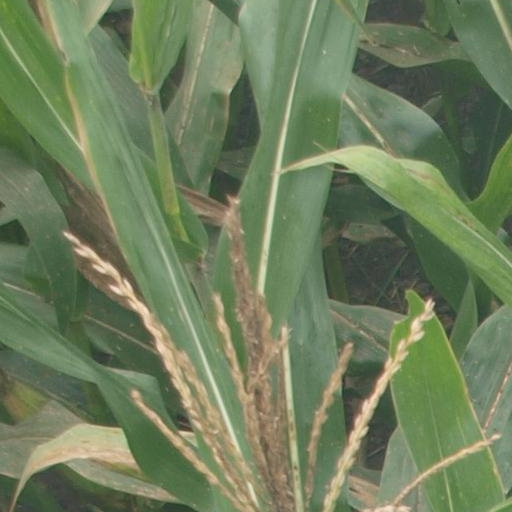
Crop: maize; corn